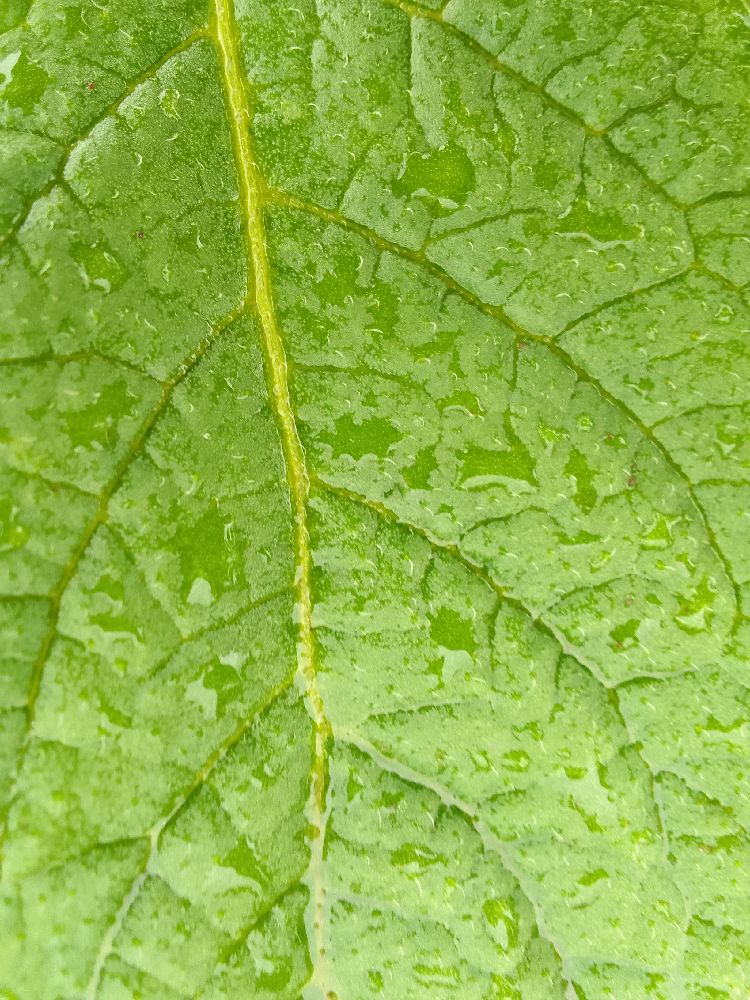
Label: Healthy